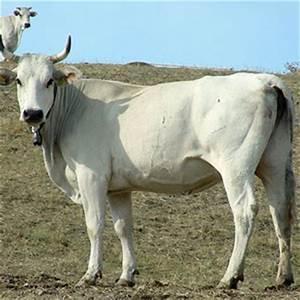
cow